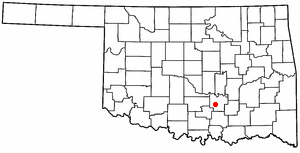
La ville américaine de Fitzhugh est située dans le comté de Pontotoc, dans l’Oklahoma. Elle comptait 204 habitants en 2000.